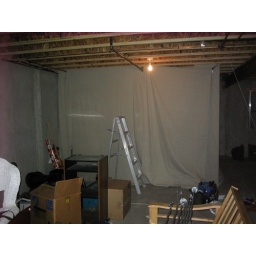
view from outside the office I'm building in our unfinished basement. That's a canvas wall.